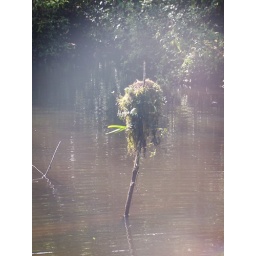
bird nest in water